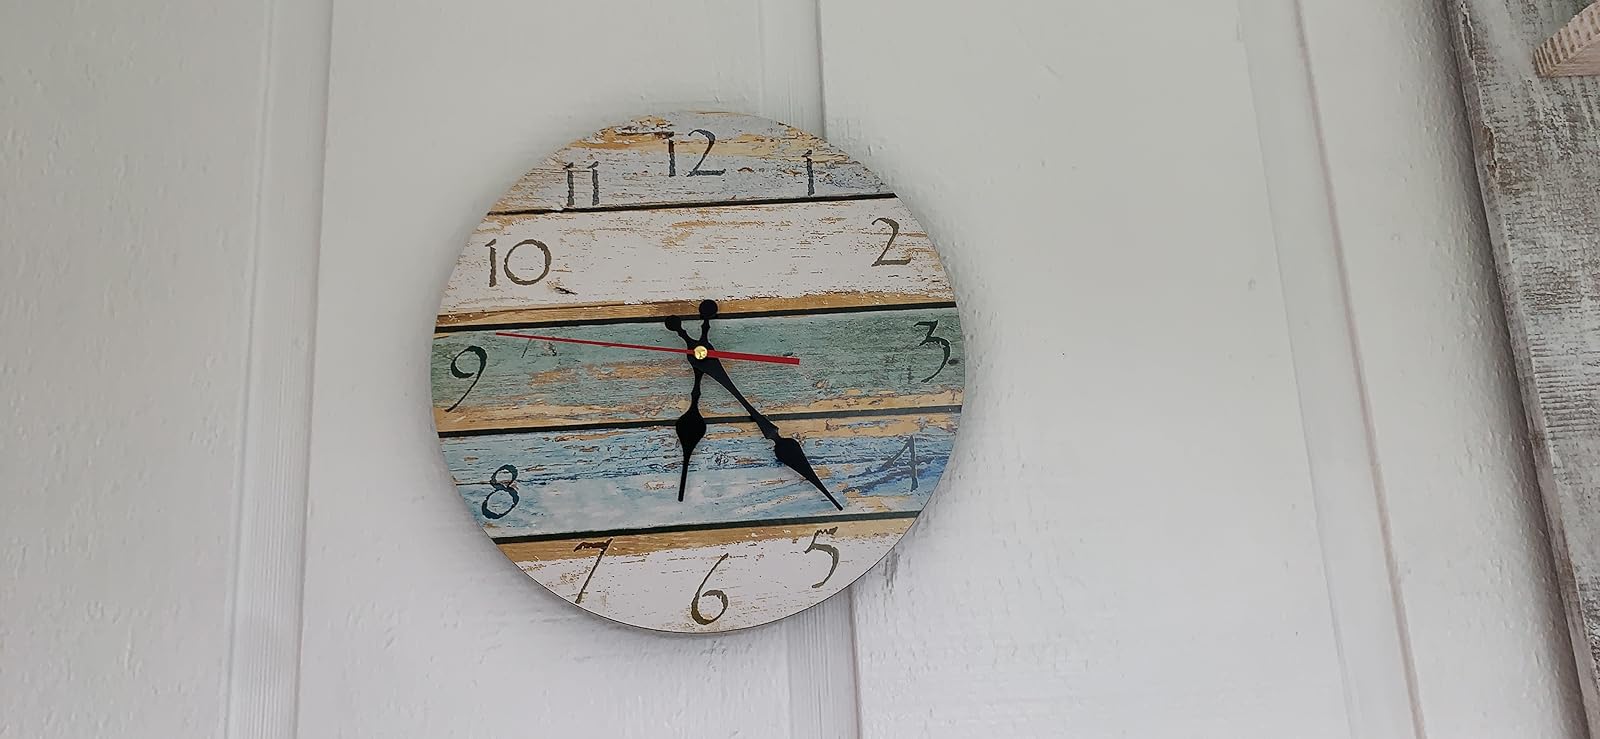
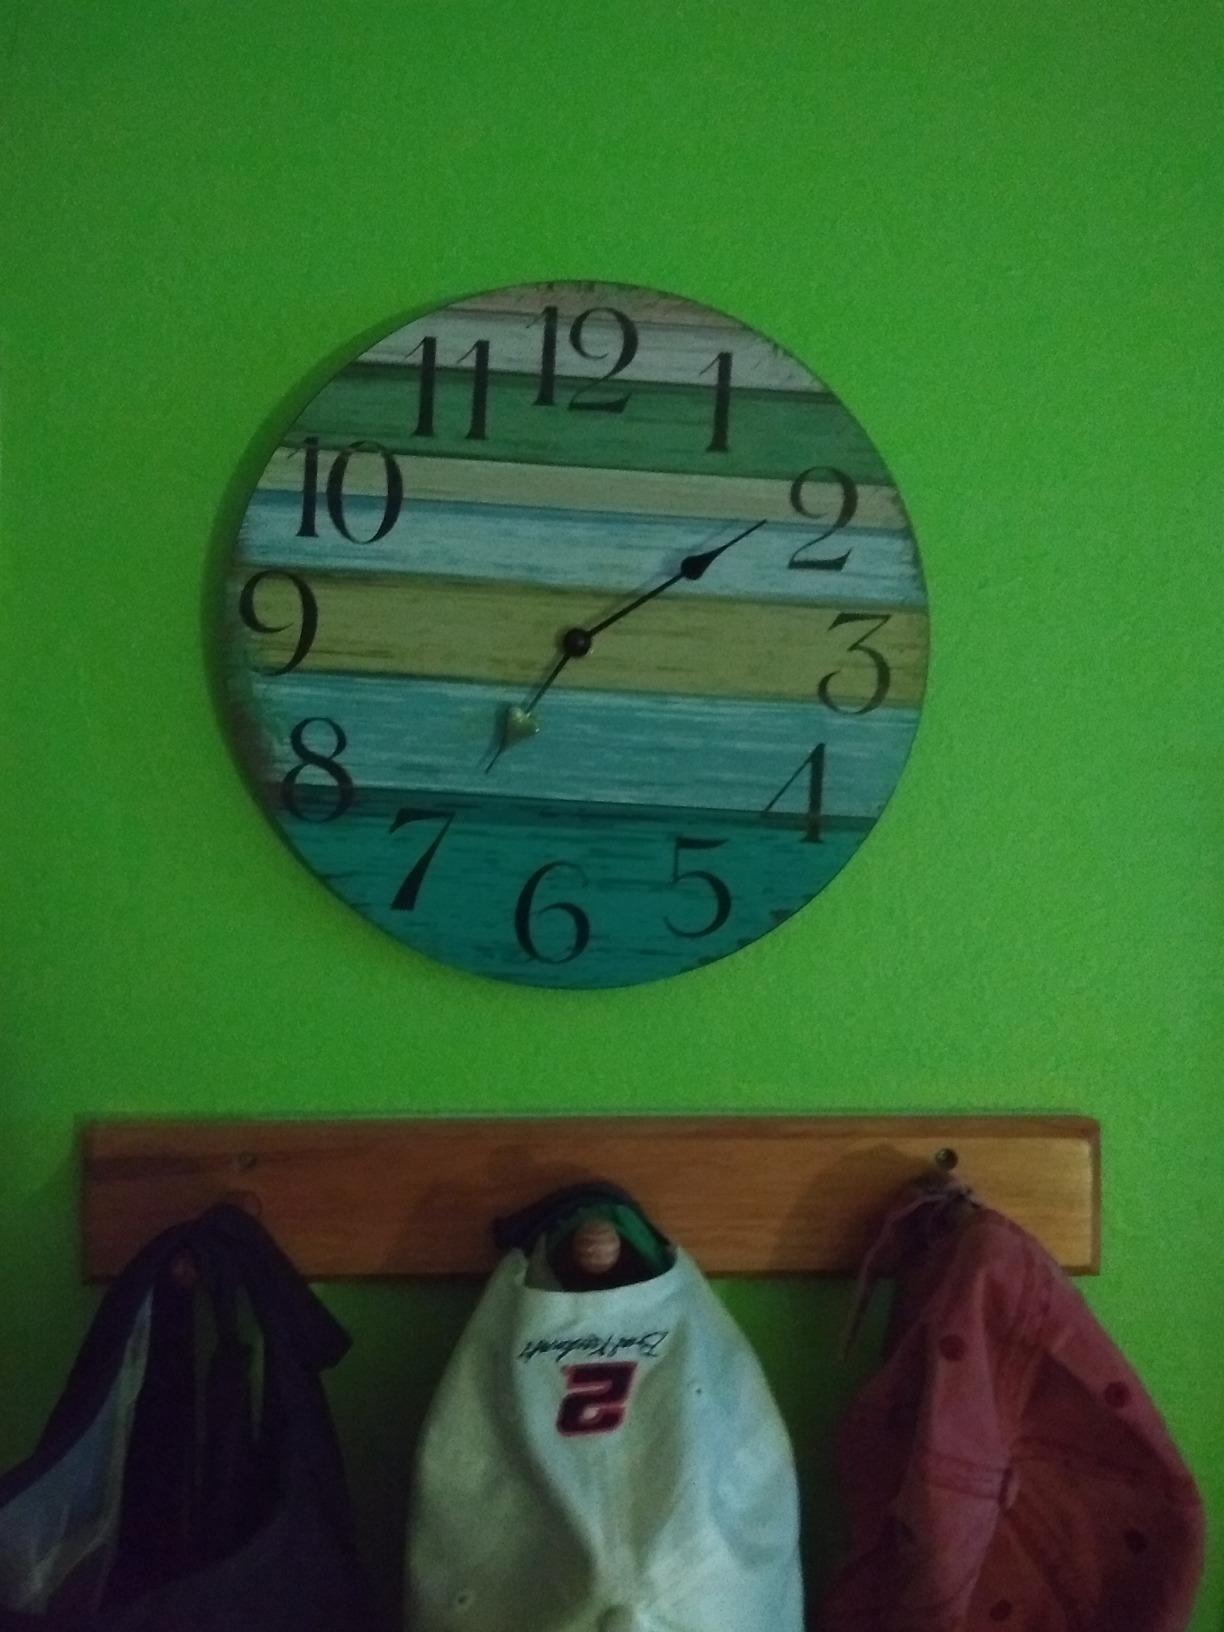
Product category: clock
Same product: no